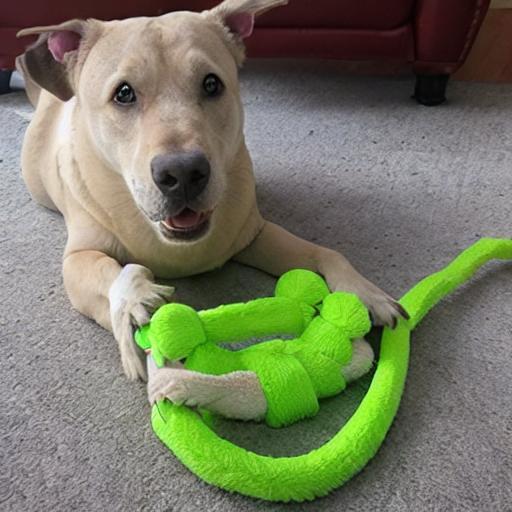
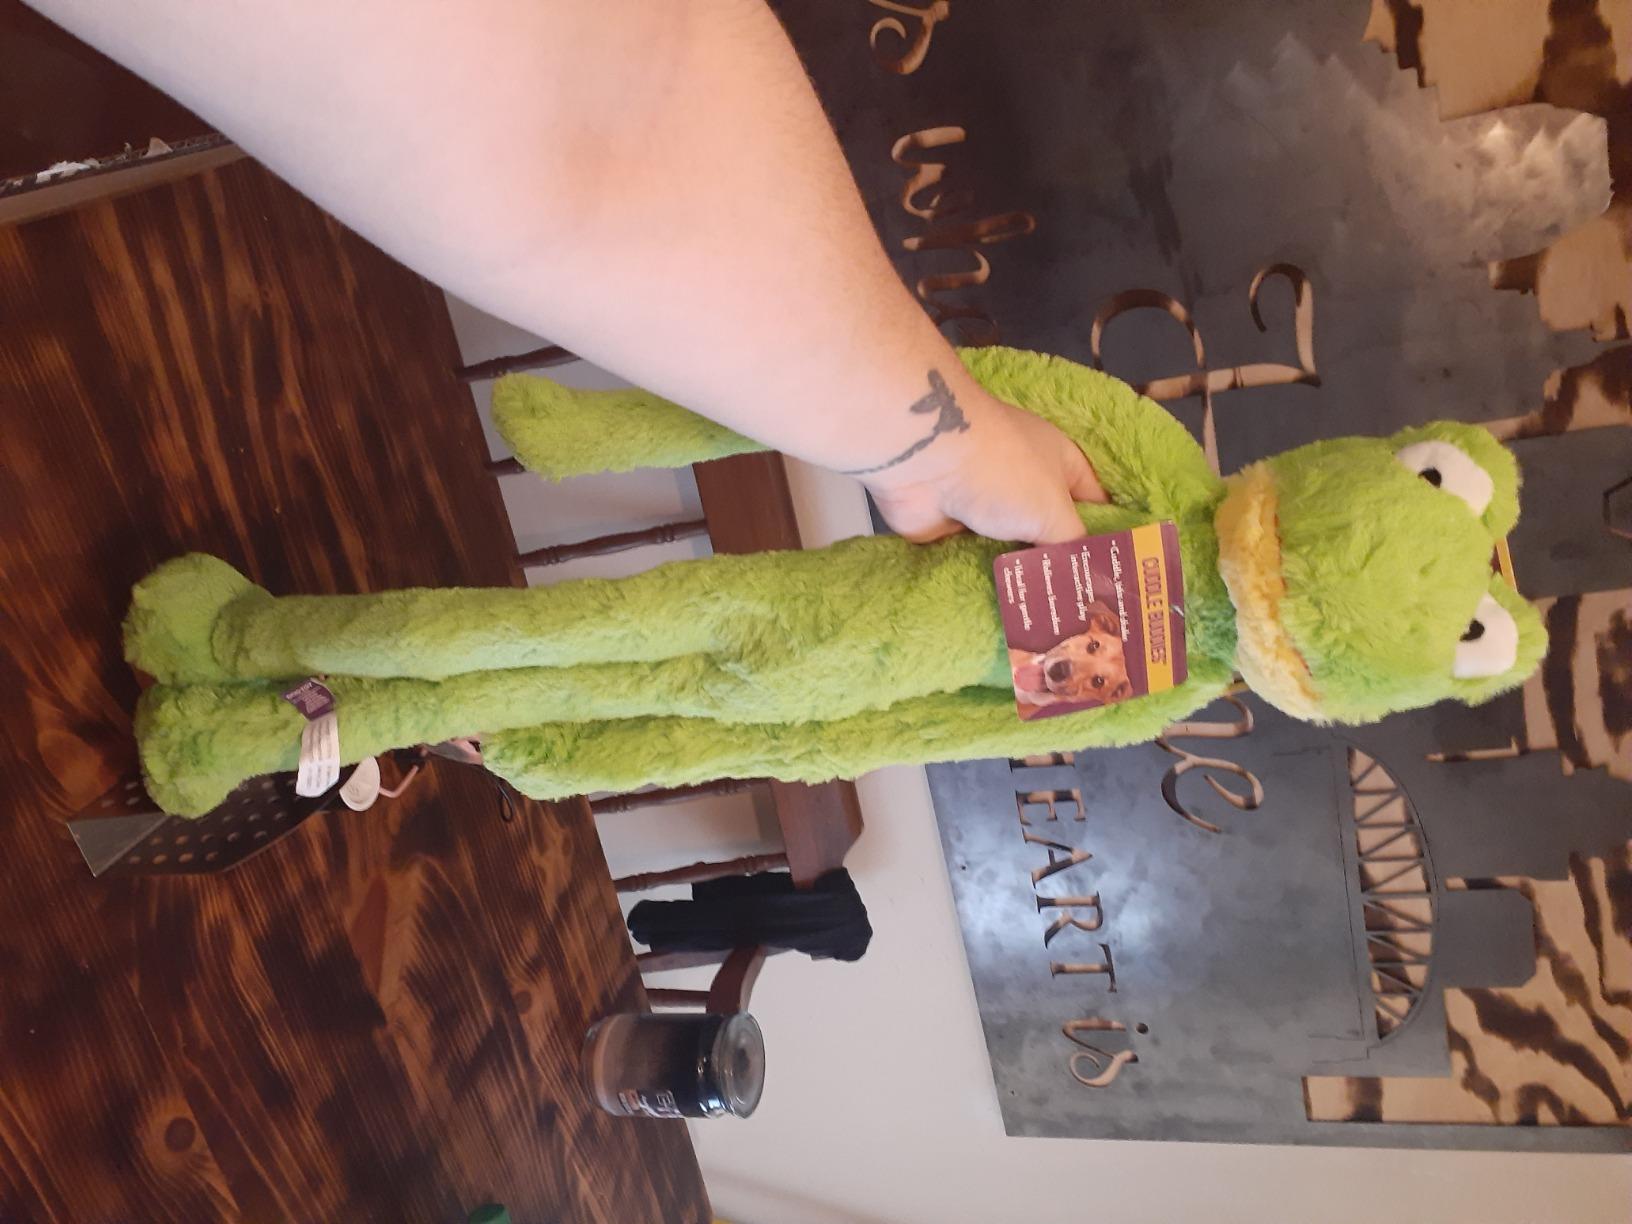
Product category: items_toy
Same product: no